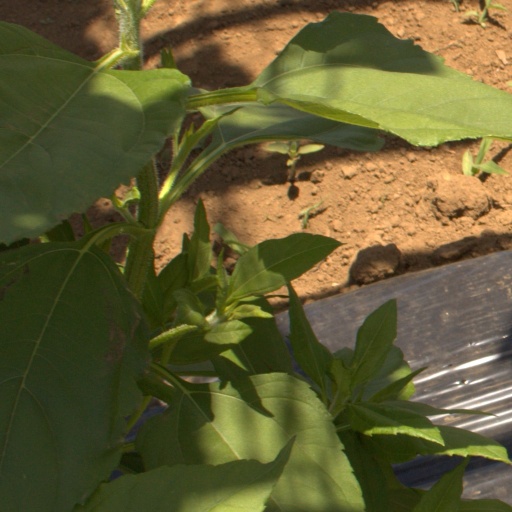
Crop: Jerusalem artichoke